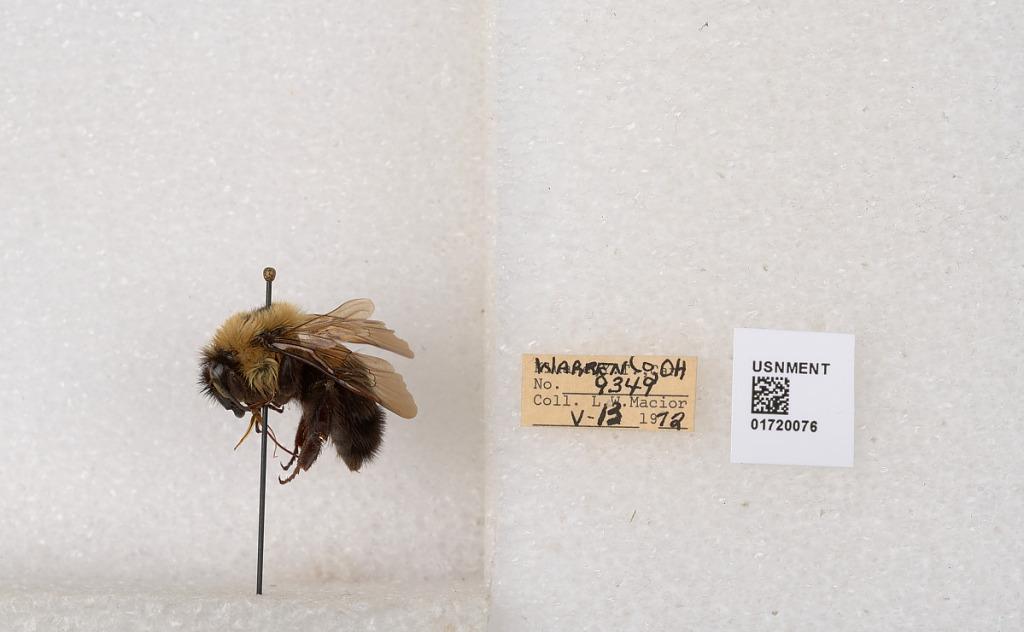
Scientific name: Bombus bimaculatus Cresson
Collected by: L. Macior
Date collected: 1972-5-13
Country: United States
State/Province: Ohio
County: Warren
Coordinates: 39.4276, -84.1668